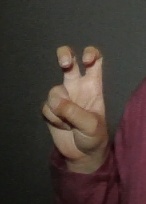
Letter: toot